Albrecht von Haller

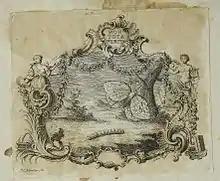
Ex libris from Albrecht von Haller. Da Fondazione BEIC

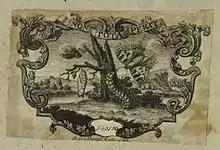
Ex libris from Albrecht von Haller. Da Fondazione BEIC

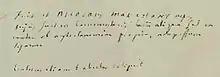
Manuscript notes from Albrecht von Haller. Da Fondazione BEIC

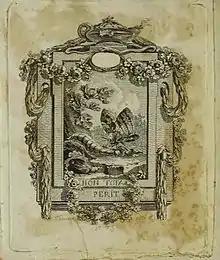
Copper engraving ex libris from Albrecht von Haller. Fondazione BEIC

Albrecht von Haller (also known as Albertus de Haller; 16 October 170812 December 1777) was a Swiss anatomist, physiologist, naturalist, encyclopedist, bibliographer and poet. A pupil of Herman Boerhaave and Jacob Winslow, he is sometimes referred to as "the father of modern physiology."